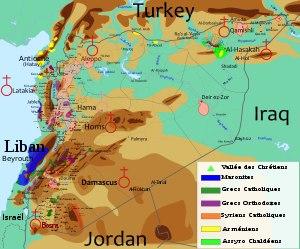
L'Église catholique en Syrie, désigne l'organisme institutionnel et sa communauté locale ayant pour religion le catholicisme en Syrie.
Les chrétiens d'Orient sont les chrétiens qui vivent au Proche-Orient et au Moyen-Orient. Ils représentent des minorités plus ou moins importantes en Irak, en Syrie, en Israël et au Liban, en Égypte, en Iran ou en Turquie, en Inde, au Pakistan.